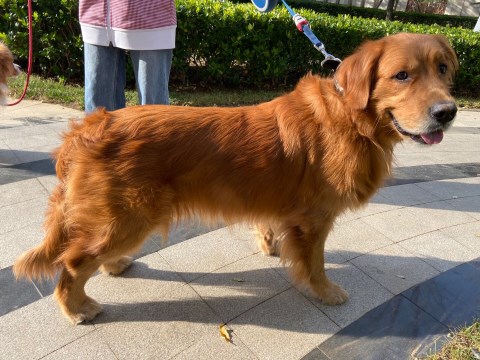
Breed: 5355-n000126-golden_retriever